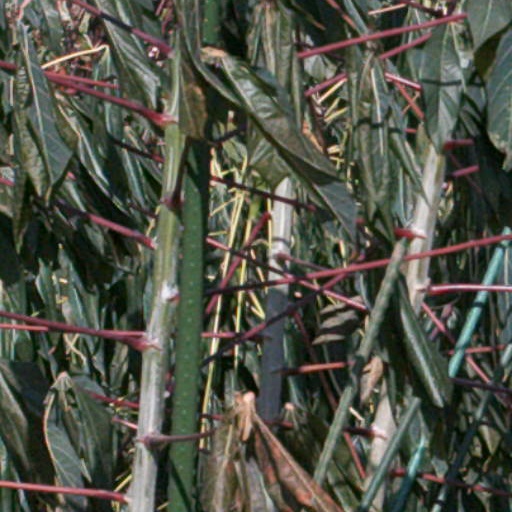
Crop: cassava